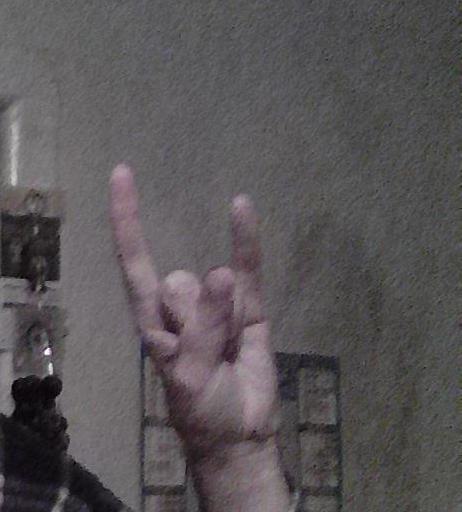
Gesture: rock